Jay Cooke State Park

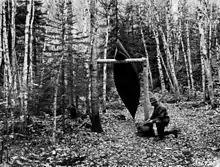
Canoe rest on Smoke Lake Portage (present day Boundary Waters Canoe Area Wilderness) ~ 1939 ~

The Saint Louis River Grand Portage was divided into 19 pauses (stopping/resting places) spaced one-third to one-half mile apart. To portage the freight, each voyageur carried two or three packs weighing up to 90 pounds each. These were supported by a portage strap, which passed around the voyageur's forehead and reached to the small of his back. Once he reached a pause with his load, the voyageur would jog back to the last stop for more packs. It took an average of three to five days for a crew to complete the Grand Portage, sometimes longer under bad conditions. It was backbreaking labor, and the voyageurs would be plastered with mud and covered with mosquito and fly bites.